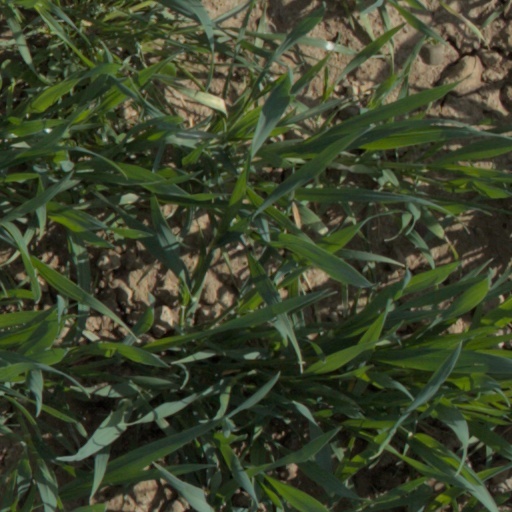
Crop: wheat